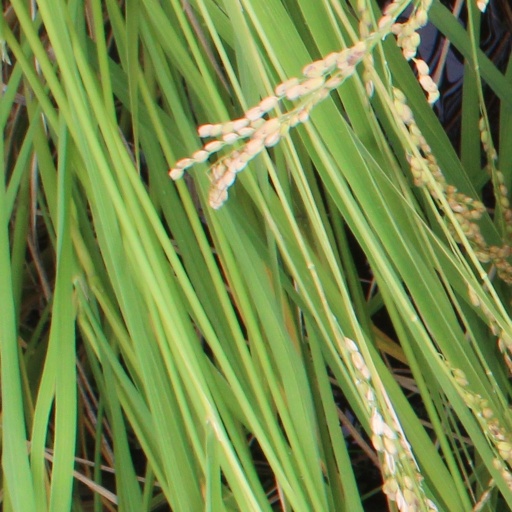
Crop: rice